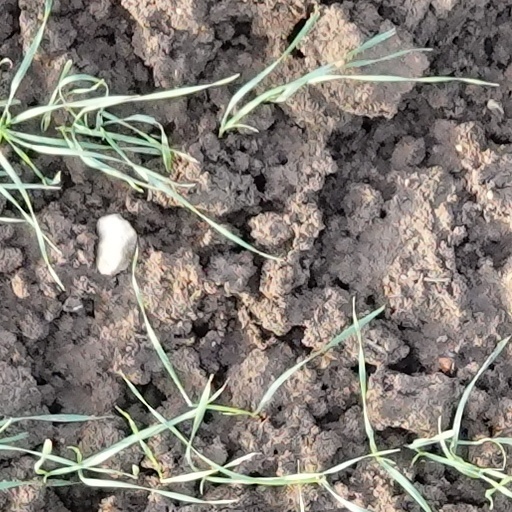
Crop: wheat